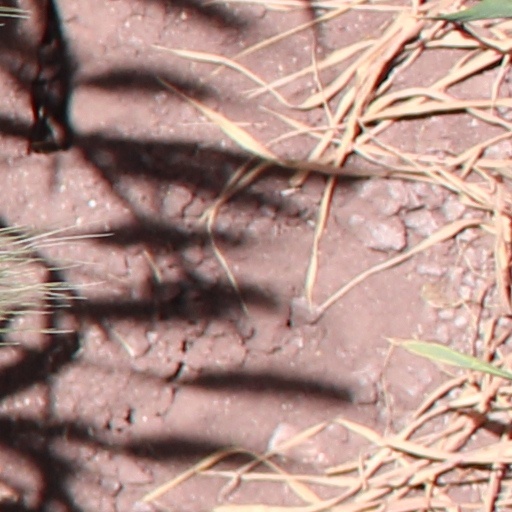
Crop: wheat